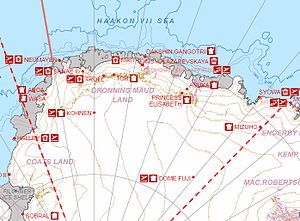
Dronning Maud Land / Forskning
Kort over forskningsstationer i Dronning Maud Land
Dronning Maud Land er et område i Antarktis opkaldt efter den norske dronning Maud.